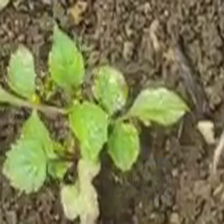
Weed species: Lamber_Quarter_plant(Chenopodium )